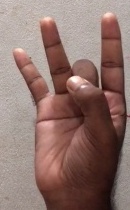
ASL sign: 8